Scottish Challenge Cup

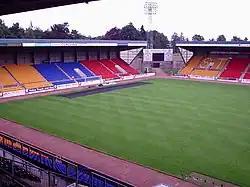
McDiarmid Park in Perth has hosted the final 10 times, more times than any other venue.

In the rounds before the final, the venue of each match is determined when the fixtures are drawn; the first club drawn in a fixture is named the home team and chooses the venue for the match, usually its own home ground. The venue may be switched to that of the away team or changed to a neutral venue for security reasons such as being unable to host a club with a large travelling fan base or the venue being unavailable.